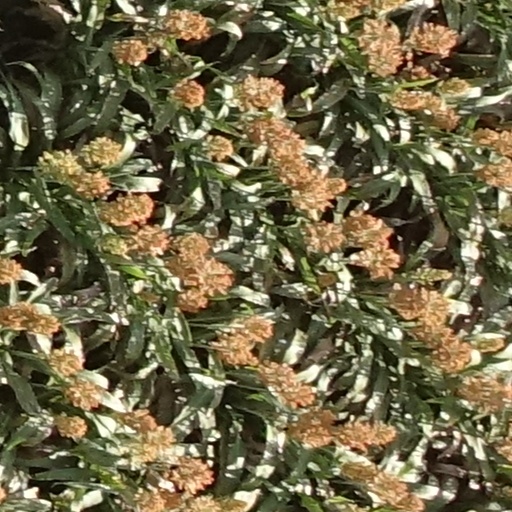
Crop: sorghum